1976 Toronto International Film Festival

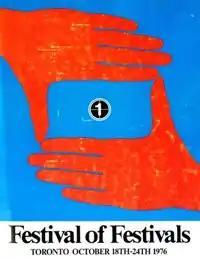
Festival poster

The 1st Toronto International Film Festival (TIFF) took place at Windsor Arms Hotel, Toronto, Ontario, Canada between October 18 and October 24, 1976. Initially its name was "Festival of Festivals", which remained until 1994 after which it became the "Toronto International Film Festival".